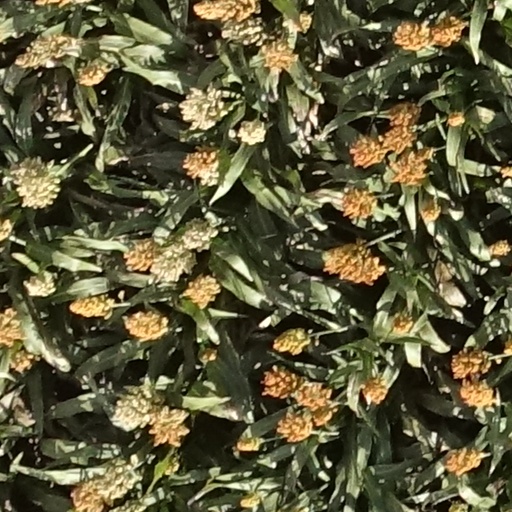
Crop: sorghum